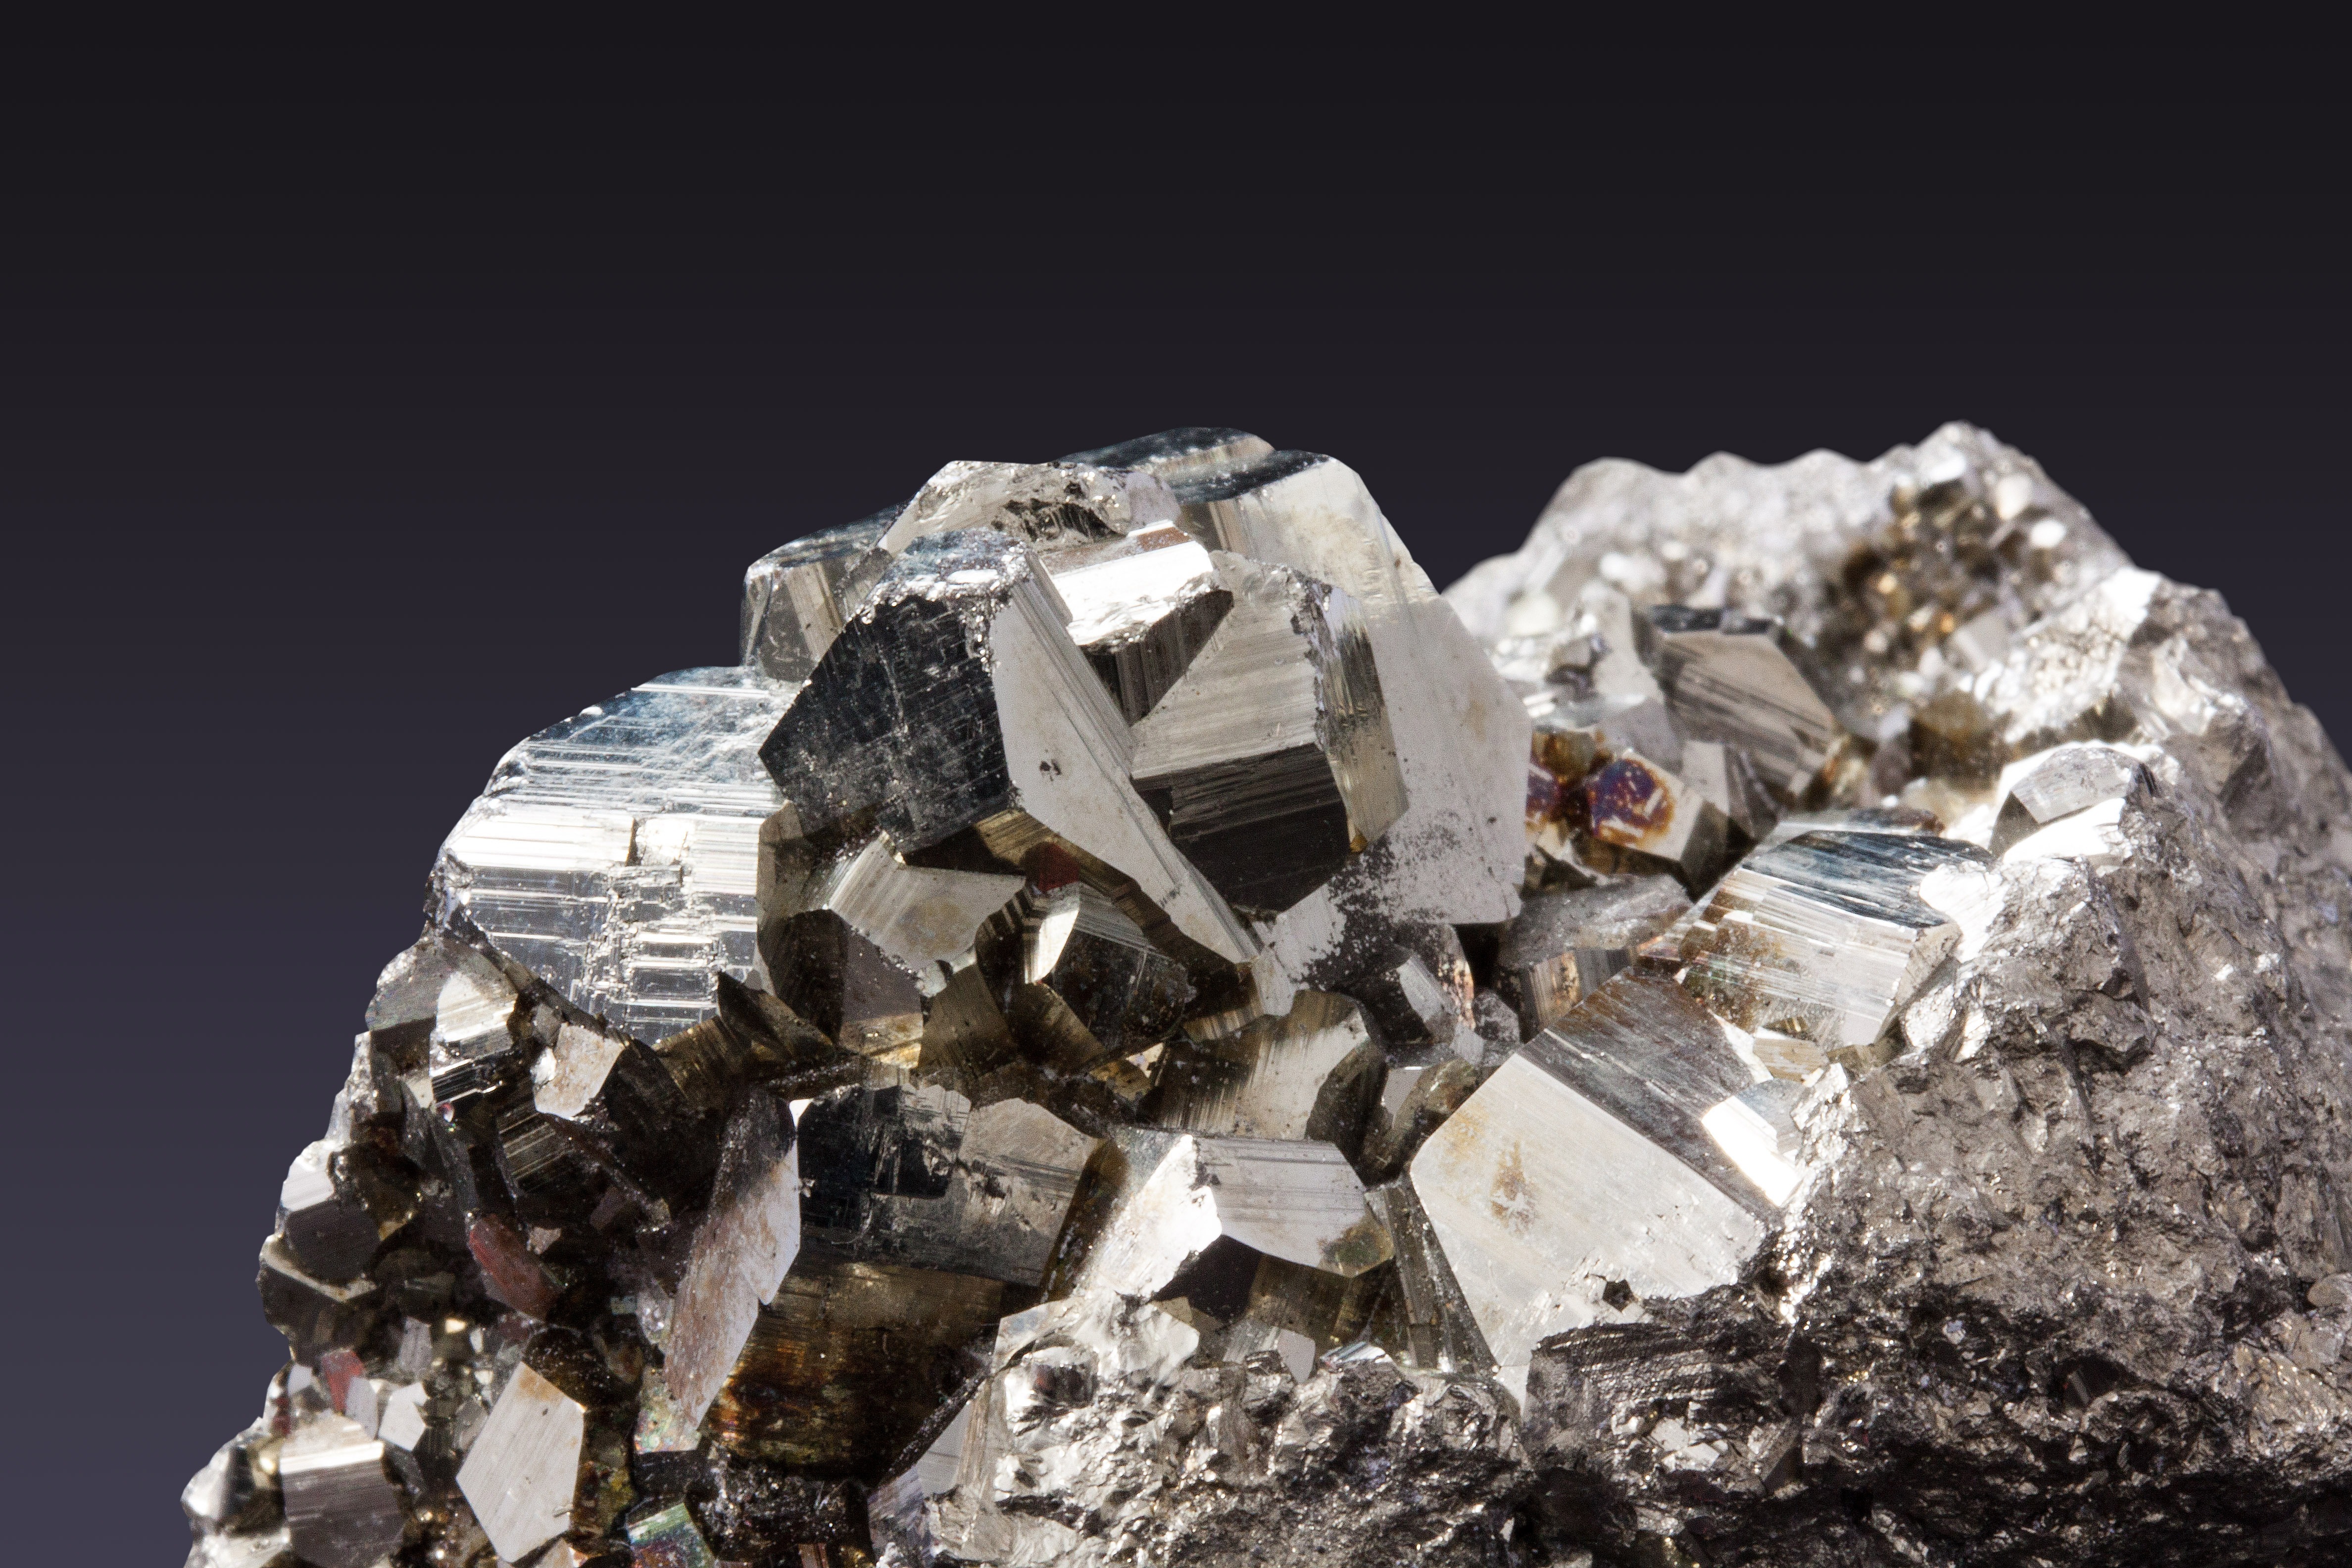
metal, material, sparkle, jewellery, cube, iron, crystal, pyrite, mineral, sulfur, sulfide, pyrites, idiomorphe crystals, pentagondodekaedern